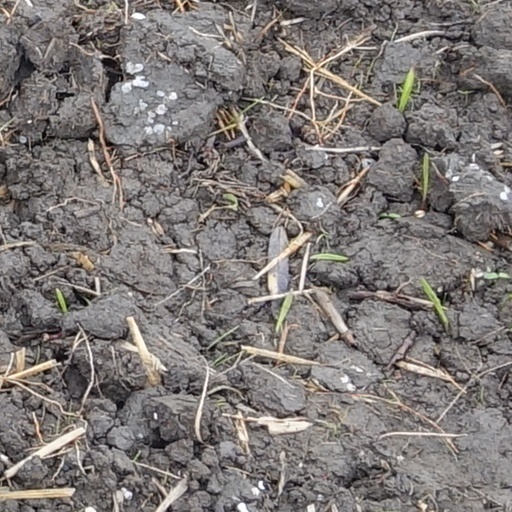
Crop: wheat